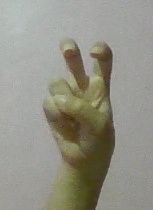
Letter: toot